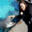
Label: dolphin